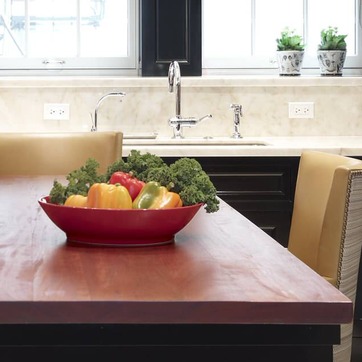
Material: food